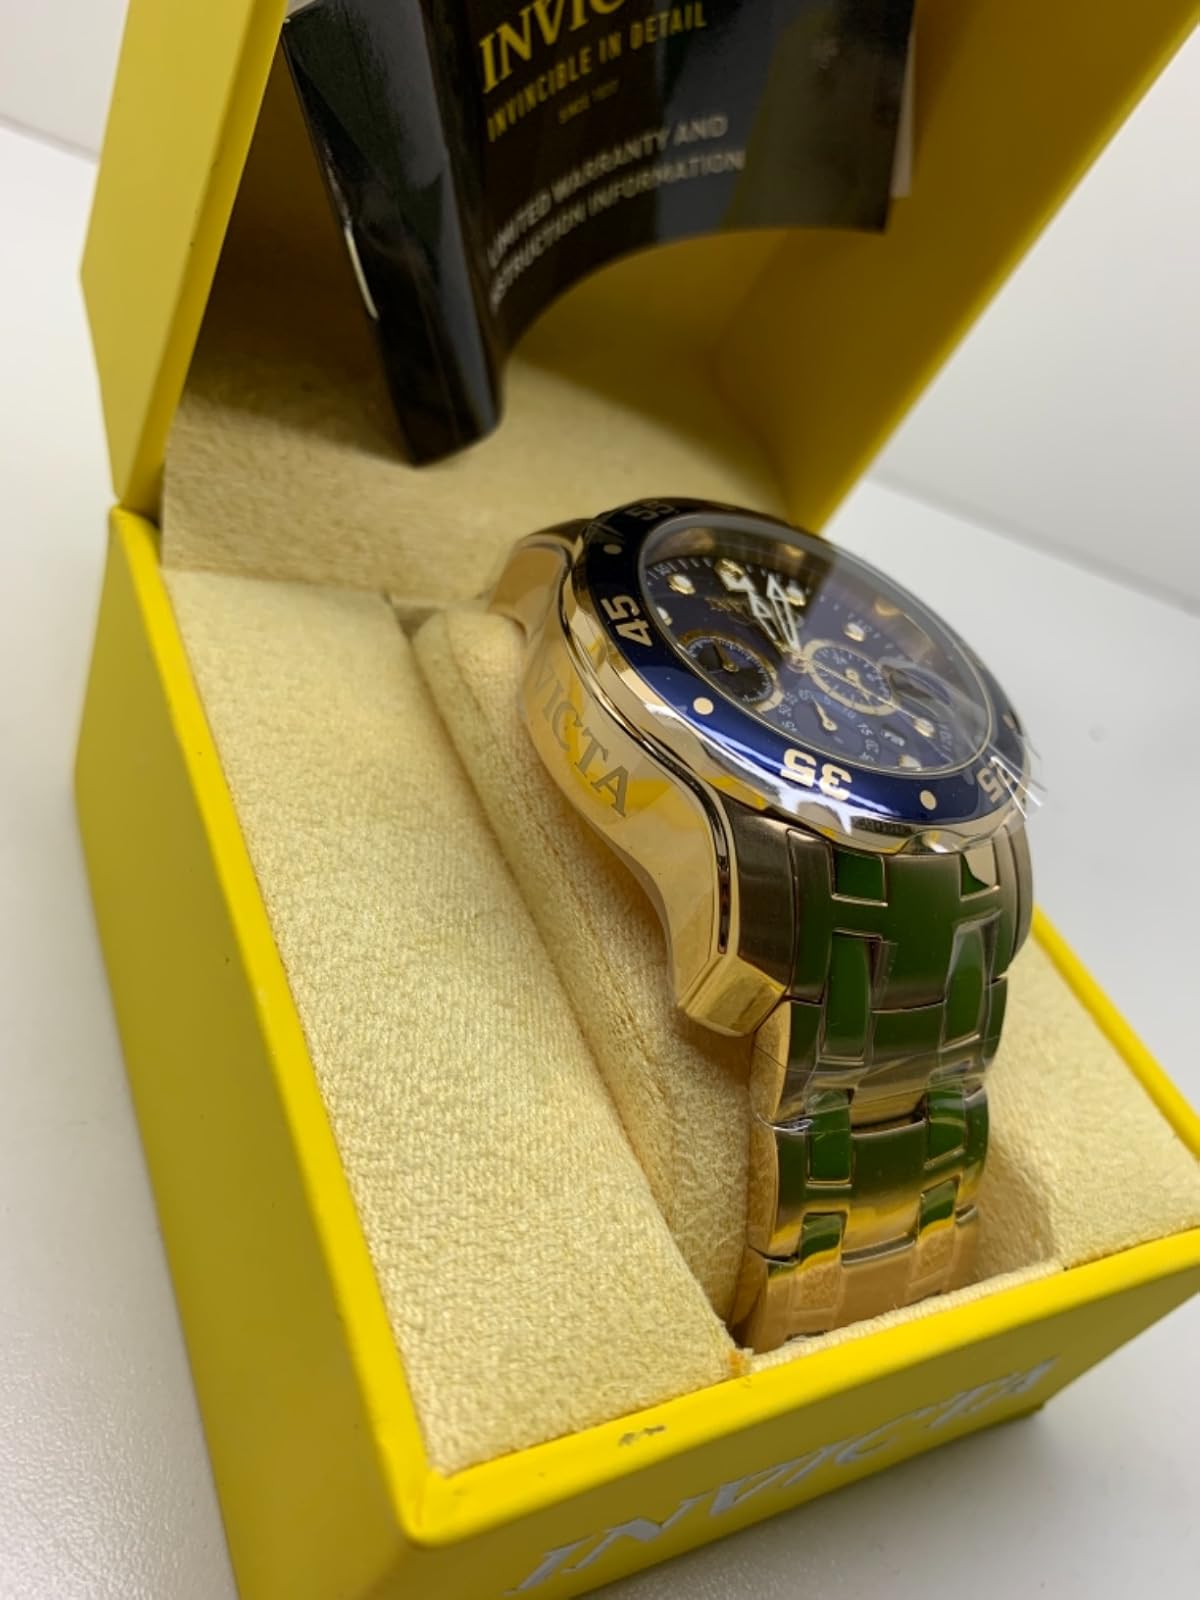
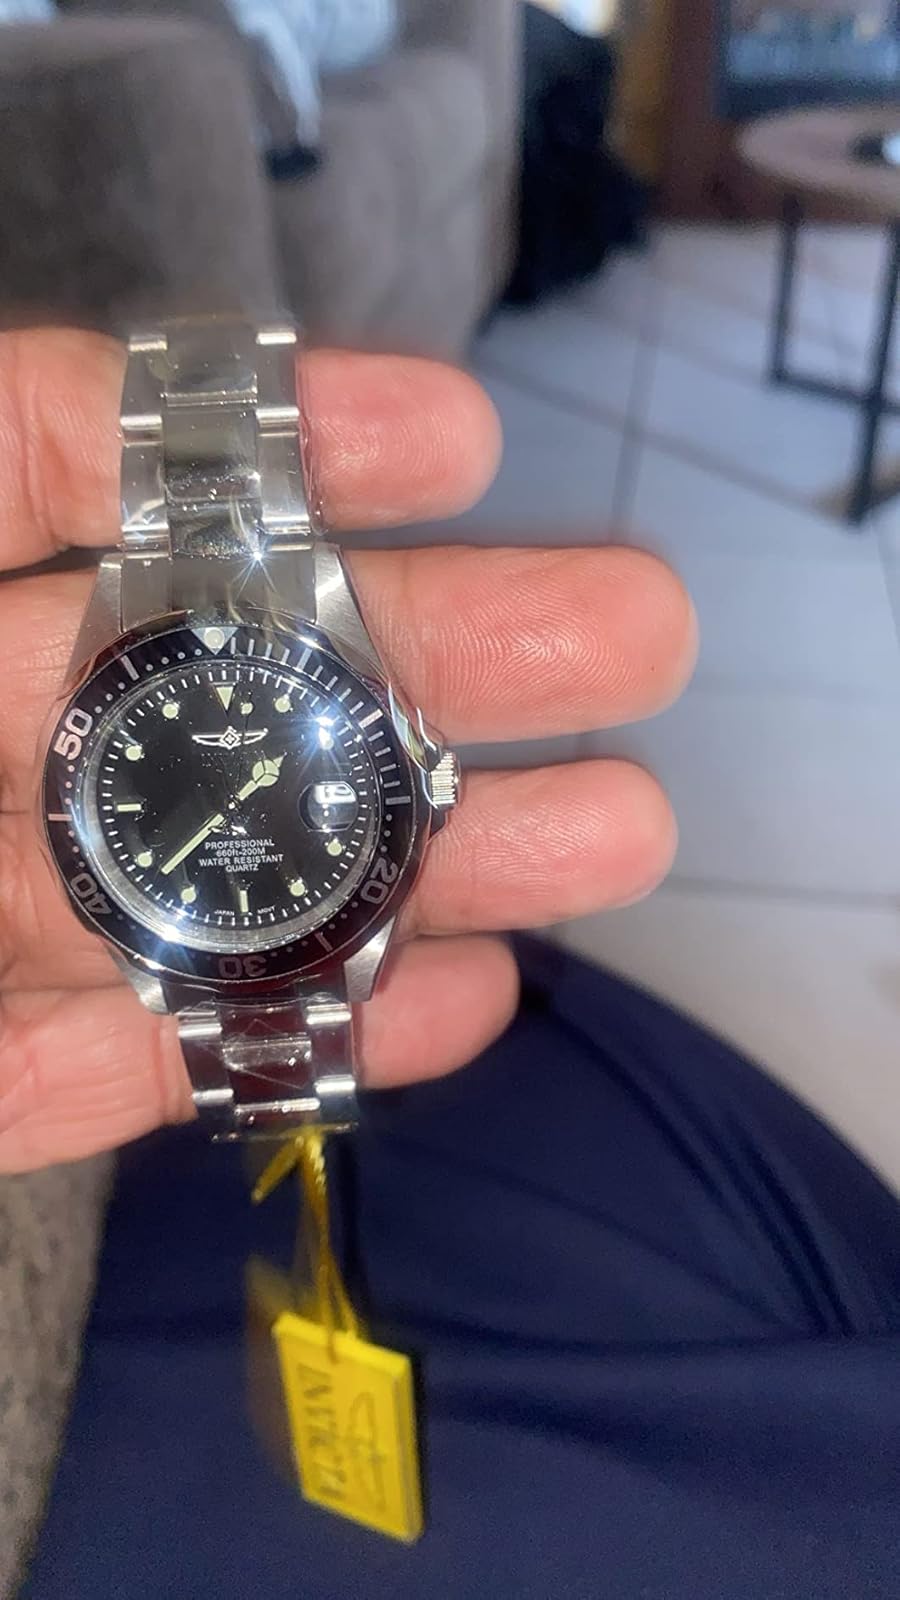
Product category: accessories_watch
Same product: no